Sinhala Only Act

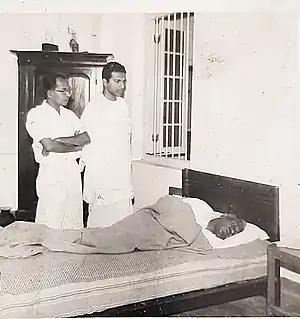
Fast unto death by Prof. F. R. Jayasuriya in 1956, to force Bandaranaike government to implement the Sinhala as the only State language excluding Tamil language of masses in the country's north and east provinces.

In the 1956 general elections, the SLFP campaigned on largely nationalist policies, and made the language policy one of their key election promises. The result was a landslide electoral victory for the SLFP lead coalition Mahajana Eksath Peramuna, which paved the way for Bandaranaike's appointment as Prime Minister. The Sinhala nationalist demanded that their new government immediately implement promise to make Sinhala the official state language. When Bandaranaike proceed to make Sinhala the official state language with administrative provisions for Tamil, K. M. P. Rajaratne and Professor J. E. Jayasuriya went on a fast unto death demanded legislation be drafted to make Sinhala the only official state with no concessions to Tamil language. This forced Bandaranaike to drop the administrative provisions for Tamil and "The Ceylon (Constitution) Order in Council" or "Sinhala Only Bill" as it was known was passed through parliament and was enacted. The bill was passed with the SLFP and the UNP supporting it, with the leftist LSSP and Communist Party of Sri Lanka as well as the Tamil nationalist parties (Illankai Tamil Arasu Kachchi and All Ceylon Tamil Congress) opposing it.